Sagar district

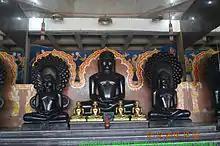
Digamber Jain Tirtha Kshetra

Sagar district is located in the middle of the state. The tropic of cancer passes through Sagar district. It is surrounded by Ashoknagar, Vidisha, Raisen, Narsinghpur, Damoh and Chhatarpur districts. Total area of Sagar district is 10,252 km2. Sagar is situated in Vindhya mountain ranges and eastern part of Malwa plateau. Sunar, Dhasan, Bina, Bewas, are the major rivers of the district.